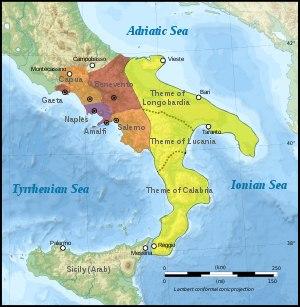
La garde varangienne ou garde varègue fut un corps d’élite de l’armée byzantine formé de mercenaires d’abord scandinaves, puis de plus en plus anglo-saxons, dont le rôle principal était la protection rapprochée de l’empereur ; elle exista du Xᵉ siècle au XIVᵉ siècle.
Le catépanat d'Italie est un territoire byzantin d'Italie méridionale, placé au Moyen Âge sous l'autorité de l'Empire romain d'Orient dont la capitale était Constantinople.
Constantin X, né vers 1006 et mort le 22 mai 1067, est un empereur byzantin du 24 novembre 1059 au 22 mai 1067. Il est le fondateur de l'éphémère dynastie Doukas qui régna sur l'empire de 1059 à 1081. D'un caractère affable et peu autoritaire, il s'appuya pour gouverner sur son épouse, son frère Jean et son ministre Michel Psellos, renversant les réformes mises en place par son prédécesseur, Isaac Iᵉʳ, lesquelles avaient suscité la haine de la noblesse civile et de l'Église et conduit à son renversement. Sur le plan extérieur, Constantinople perdit aux mains des Normands ce qui lui restait de possessions en Italie, pendant que dans les Balkans, les Magyars occupaient Belgrade et qu'en Asie mineure, ses troupes subirent plusieurs défaites contre celles du sultan seldjoukide Alp Arslan.
Rainulf Drengot est un mercenaire normand du XIᵉ siècle, fondateur vers 1030 du comté d'Aversa qui fut le premier établissement permanent des Normands en Italie.
Michel Dokeianos ou Michel Dokianos est un noble et un militaire byzantin dont la femme est issue de la famille des Comnènes. Il participe à la campagne de Georges Maniakès en Sicile avant d'être nommé catépan d'Italie en 1040-1041. Sous sa direction, les Lombards et les Normands se soulèvent et il est battu à deux reprises dans ce qui marque le début de la conquête normande de l'Italie du Sud. Après ces échecs, il est remplacé par Exaugustus Boioannès. Il réapparaît en 1050 quand il combat les Petchénègues en Thrace. Il est capturé lors de la bataille mais il parvient à blesser un chef petchénègue, ce qui conduit à son exécution et à sa mutilation.
La Longobardie est le nom byzantin désignant les territoires contrôlés par les Lombards en Italie. Aux IXᵉ et Xᵉ siècles, il désigne aussi un territoire romain d'Orient au sud-est de l'Italie.
Le Duché de Bénévent était le plus important duché lombard de l'Italie médiévale, dont la capitale était Bénévent, ville centrale du Mezzogiorno.
Marianos Argyre est un aristocrate byzantin et un membre de la famille des Argyre. En 944, il est moine et soutient l'arrivée de Constantin VII comme seul empereur. Il est alors autorisé à quitter son monastère pour rentrer au service de l'empereur. Il détient alors plusieurs commandements militaires importants, combattant contre des rebelles locaux en Italie du Sud, contre les Fatimides et dans les Balkans contre les Hongrois. En 963, il tente de s'opposer à l'ascension sur le trône du général Nicéphore Phocas en prenant le contrôle de Constantinople et en arrêtant son père, Bardas Phocas l'Ancien. Au cours de la bataille qui s'ensuit, il est frappé à la tête et meurt le lendemain, le 16 août 963.
La Lucanie fut l'un des thèmes de l'Empire byzantin situés en Italie.
Le thème de Calabre est un thème byzantin situé en Italie. Il est formellement créé au milieu du Xᵉ siècle. Il succède au thème de Sicile et précède le duché normand de Calabre. C'est une partie de l'Empire romain d'Orient qui, comme l'avaient fait l'Espagne byzantine et l'Afrique byzantine avant elle, utilise comme langue officielle et liturgique le latin, maintient les traditions latines et où les chrétiens suivent le rite latin.